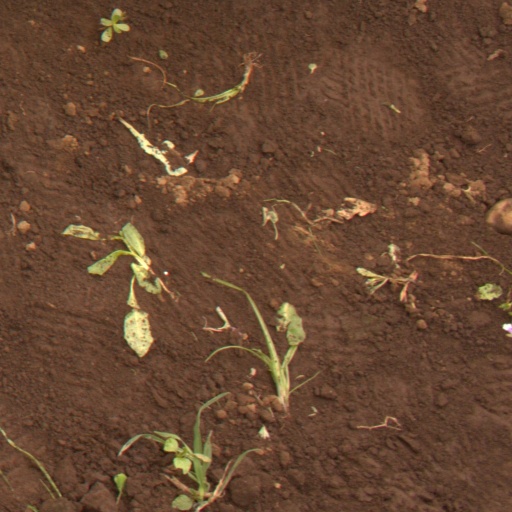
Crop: soybean